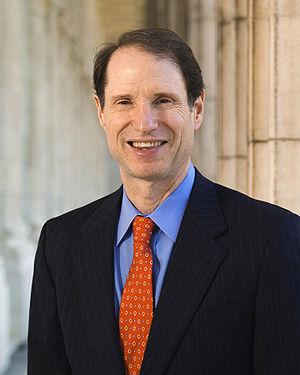
Depuis son admission à l'Union, le 14 février 1859, l'État de l'Oregon élit deux sénateurs, membres du Sénat fédéral.